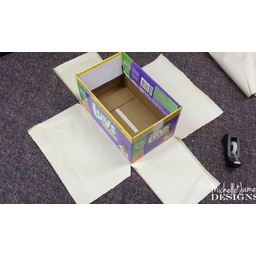
Label: cardboard